Huffmanela lata

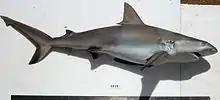
The grey reef shark ("Carcharhinus amblyrhynchos") from New Caledonia in which Huffmanela lata was discovered

The adults of Huffmanela lata are unknown, only the eggs were described. The eggs are 77–88 (mean 84) micrometers in length and 52–63 (mean 57) micrometers in width, with a thick (6–8 micrometers) shell, apparently spinose. Mobile larvae, 200–250 micrometers in length, were visible in the eggs.